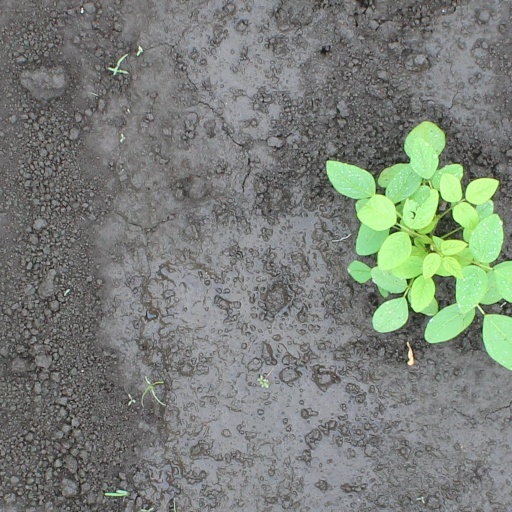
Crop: soybean